Elmgreen & Dragset

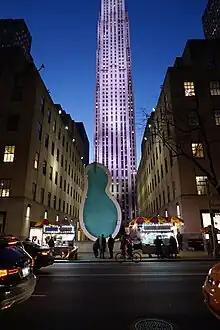
"Van Gogh's Ear", 2016, in New York City's Rockefeller Center

For their solo exhibition “The Well Fair” in 2016, the duo transformed the Ullens Center for Contemporary Art in Beijing into a fictional art fair. Also in 2016, the artists installed "Van Gogh's Ear" at Rockefeller Center in New York; the 9-meter (30-foot) high, empty swimming pool stands upright on its shortest side.